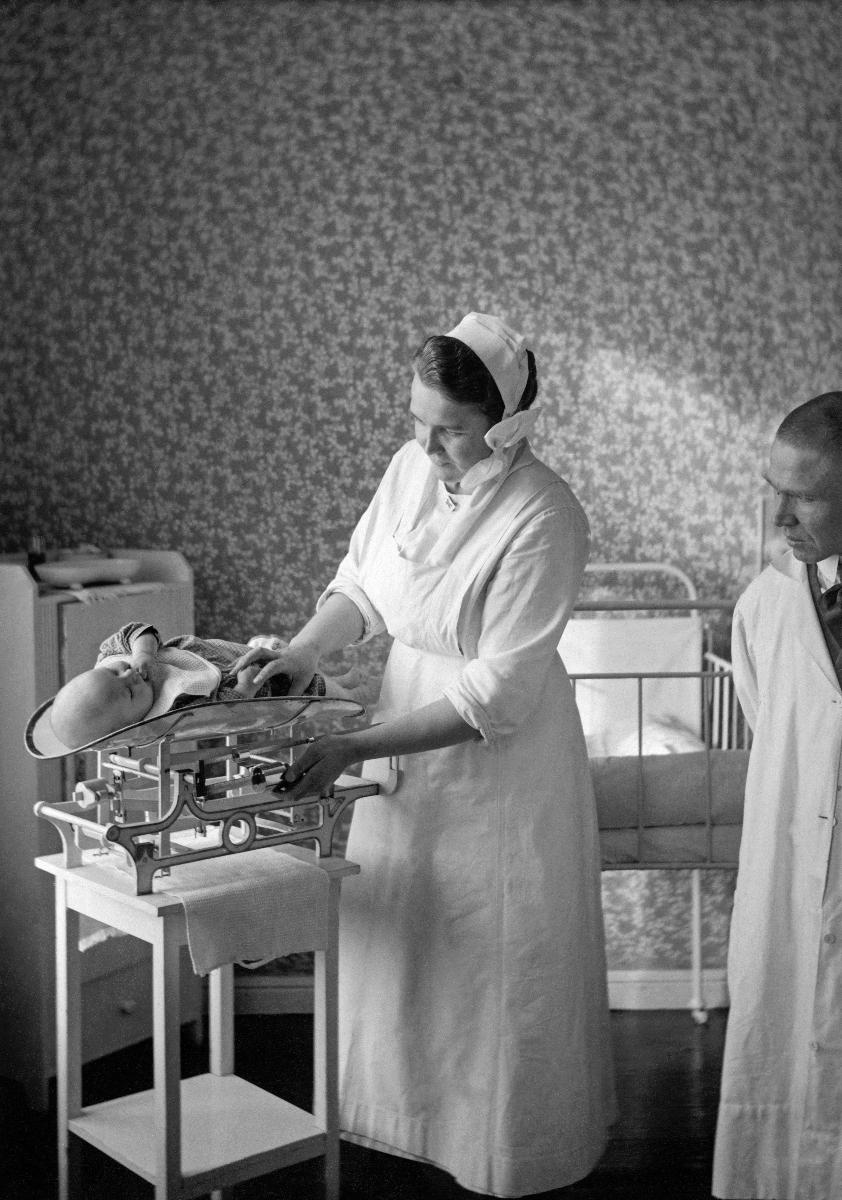
Lastensairaala Lastenlinna
Lastenlinna children's hospital
sisällön kuvaus: Sairaanhoitaja punnitsee vauvaa lastensairaala Lastenlinnassa, Helsingissä 1921. Oikealla ylilääkäri, professori Arvo Ylppö. content description: A nurse weighs a baby at Lastenlinna (Children's Castle) children's hospital in 1921. On the right senior pediatrician, Professor Arvo Ylppö.
Kuvaaja: Lindh, J., kuvaaja
Vuosi: 1921
Paikka: Suomi; Suomi, Uusimaa, Helsinki
Aiheet: Ylppö, Arvo; sairaalat; vauvat; sairaanhoitajat; lääkärit; vaa'at; hospitals; babies; nurses; medical doctors; scales (measuring instruments); children's hospitals; children; doctors; sjukhus; babyer; sjukskötare; läkare; vågar